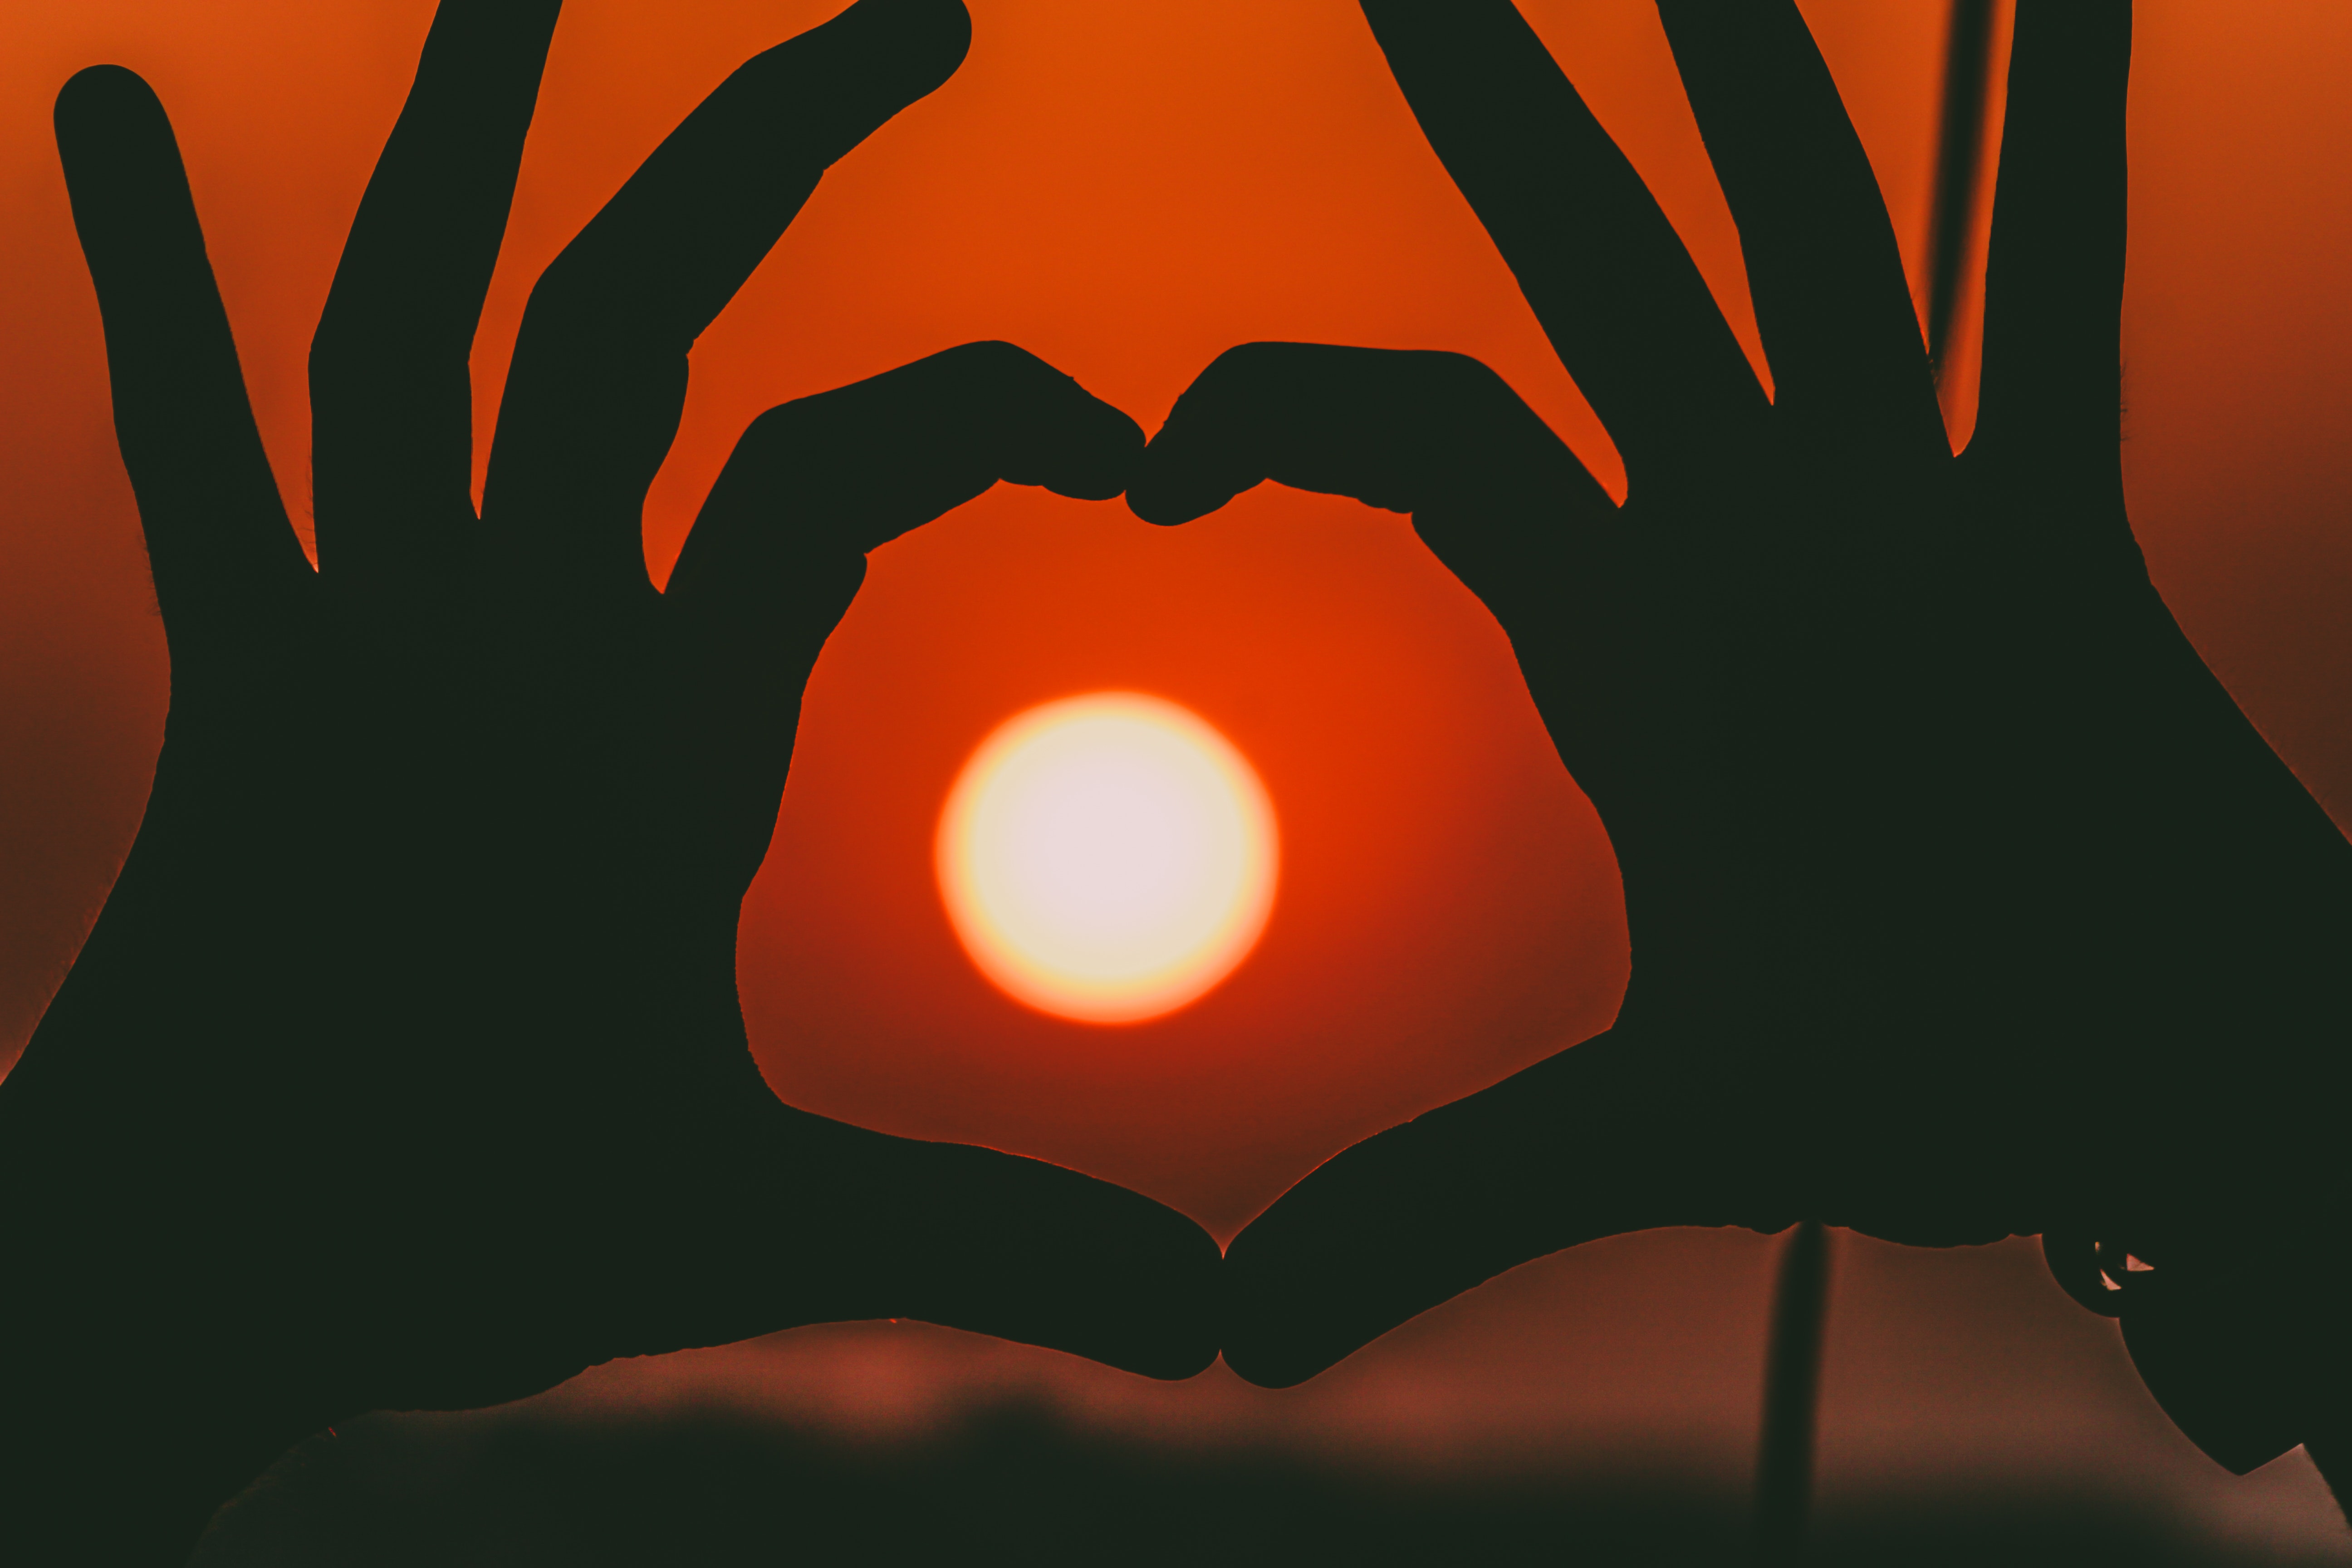
orange, heat, sky, illustration, clip art, hand, silhouette, art, photography, sun, sunset, graphics, sunrise